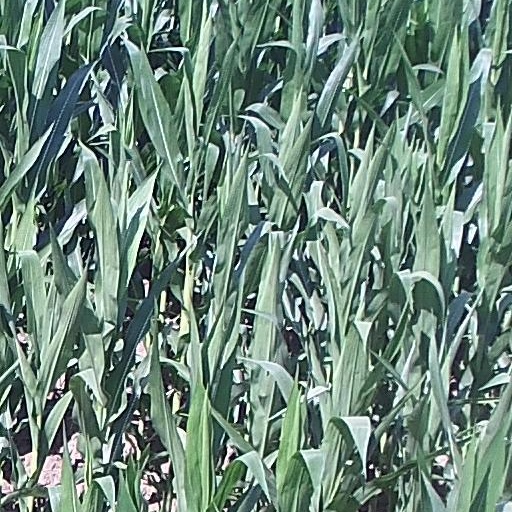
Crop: maize; corn